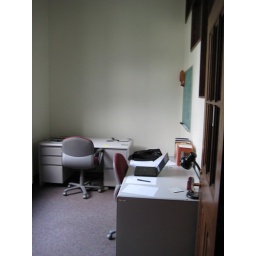
Coming in the door to my office. My desk is the one with stuff on it.